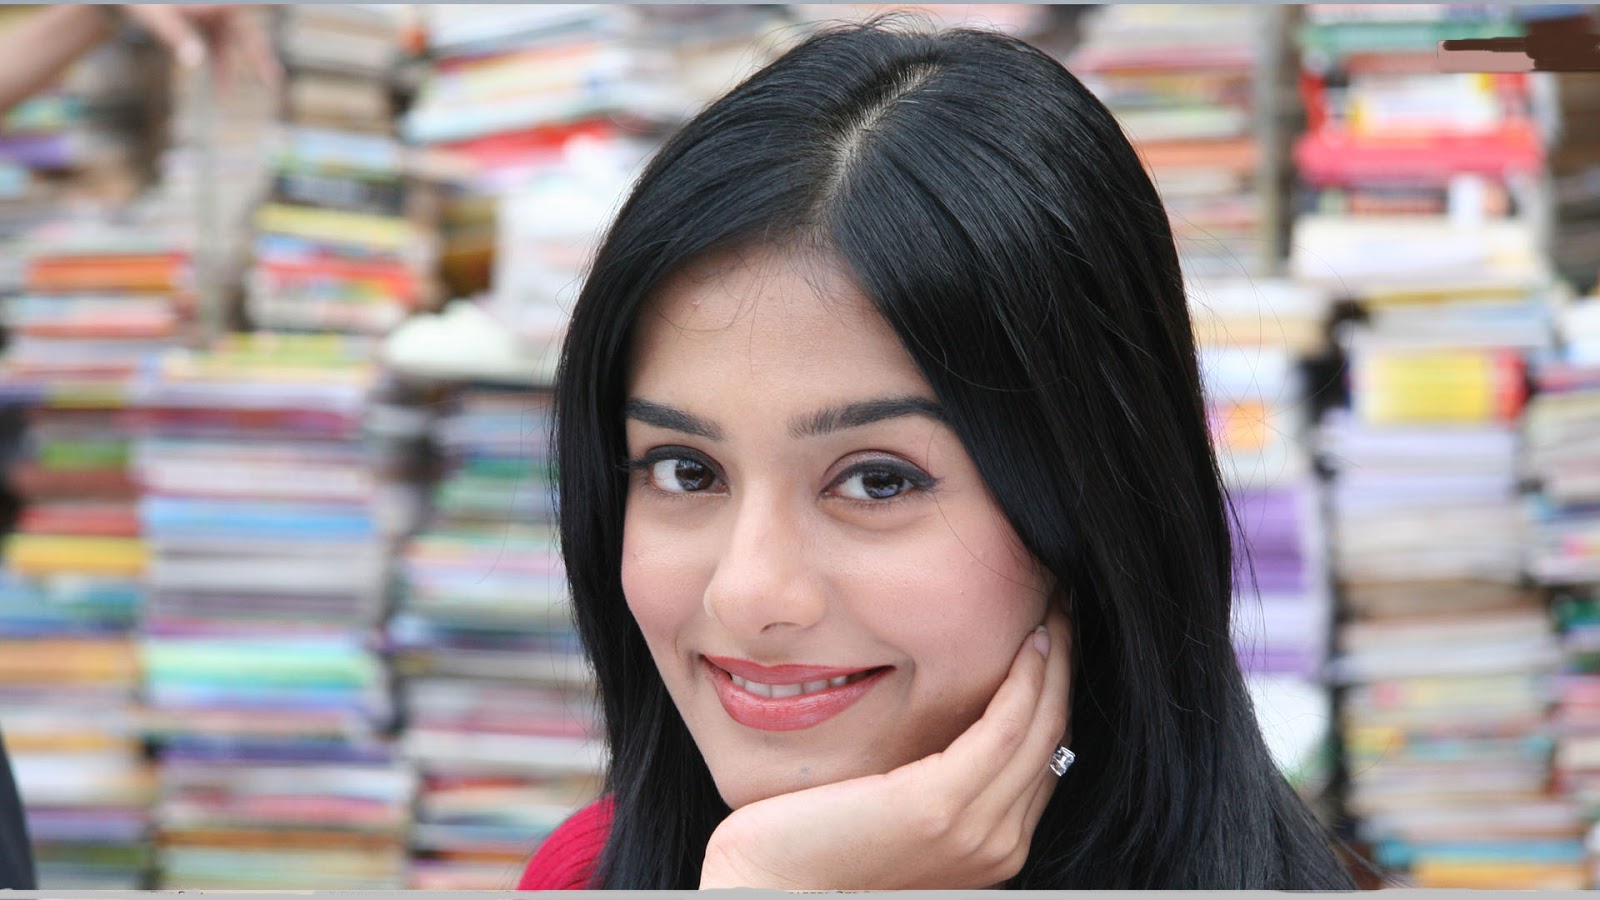
Label: Colored